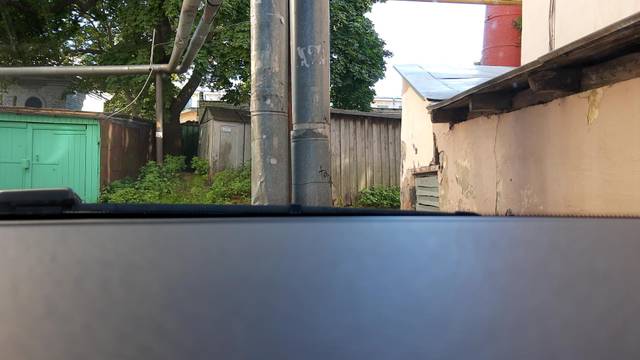
Region: Russia
Coordinates: 56.326, 44.027